Earl Dawson

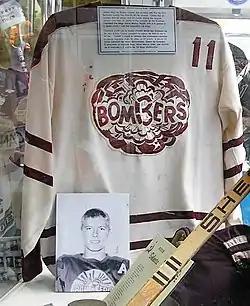
Flin Flon Bombers hockey jersey and photo of Bobby Clarke

Dawson was re-elected president in October 1959. He sought a financial arrangement with the Saskatchewan Amateur Hockey Association (SAHA) if the Flin Flon Bombers were to affiliate with the Saskatchewan Junior Hockey League (SJHL) instead of the MJHL, and wanted to recuperate the MAHA's costs of developing minor hockey players and on-ice officials in Flin Flon that contributed to local talent. Without a suitable agreement in place to receive a portion of playoffs profits, the MAHA made a proposal at the 1960 Canadian Amateur Hockey Association (CAHA) general meeting for Flin Flon to be transferred to the SAHA. He also wanted consistent rules used in Western Canada that allowed replacement players for interprovincial playoffs, and was opposed to teams in the Alberta Amateur Hockey Association or Thunder Bay Amateur Hockey Association being given the advantage over the MAHA and SAHA.